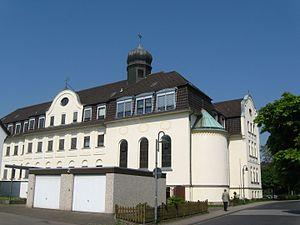
Niederkassel est une ville de Rhénanie-du-Nord-Westphalie, située dans l'arrondissement de Rhin-Sieg, dans le district de Cologne, dans le Landschaftsverband de Rhénanie.